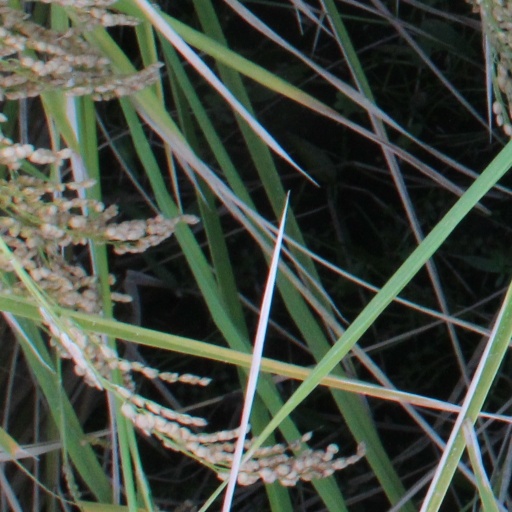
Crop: rice